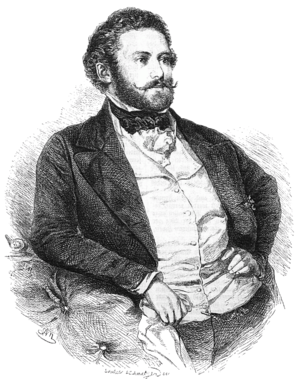
Eduard Hildebrandt
Eduard Hildebrandt 1859, ved Adolf Neumann.
Eduard Hildebrandt var en tysk landskabsmaler.